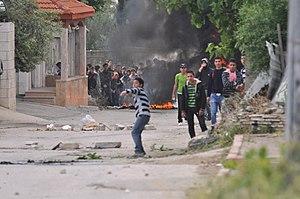
La Cisjordanie, à laquelle Israël fait référence en tant que Judée-Samarie, est un territoire limité au nord, à l'ouest et au sud par la ligne d'armistice de la guerre israélo-arabe de 1948-1949 et à l'est par le Jourdain et la mer Morte qui font frontière avec la Jordanie. Le territoire couvre une surface de 5 860 km² et est majoritairement peuplé de Palestiniens.